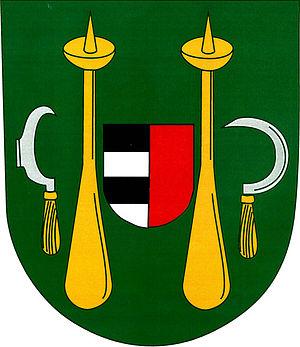
Žeravice est une commune du district de Hodonín, dans la région de Moravie-du-Sud, en République tchèque. Sa population s'élevait à 1 027 habitants en 2017.